Tempsford Hall

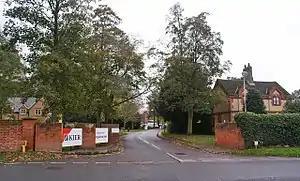
Entrance to Tempsford Hall

Tempsford Hall is a country house in Tempsford, Bedfordshire.